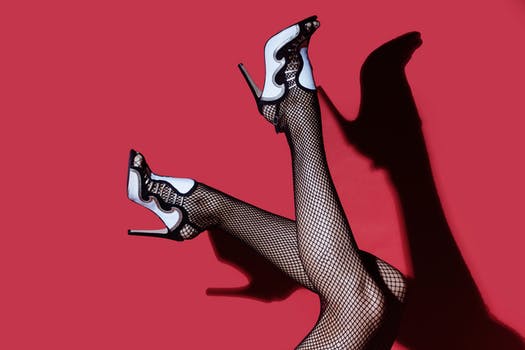
Label: No Watermark